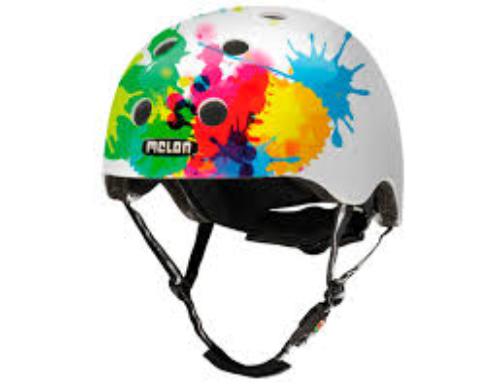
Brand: melon bicycles
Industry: Necessities